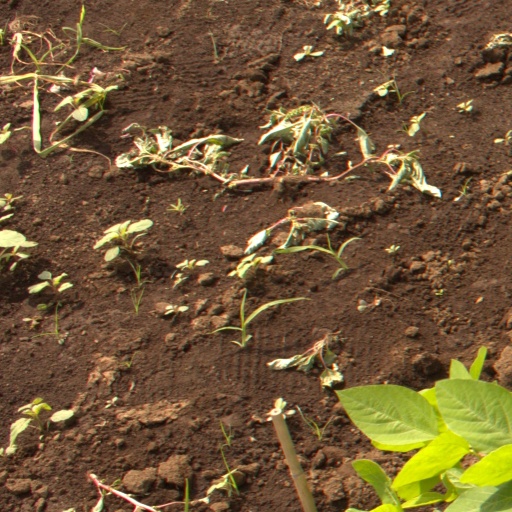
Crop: soybean